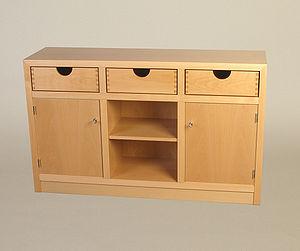
Le Hêtre commun, Fagus sylvatica, couramment désigné simplement comme le hêtre est une espèce d'arbres à feuilles caduques, indigène d'Europe, appartenant à la famille des Fagaceae, tout comme le chêne et le châtaignier.